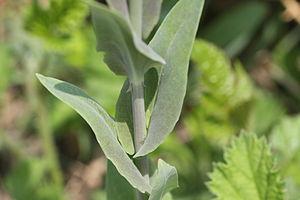
L'Arabette glabre, Tourette glabre ou Tourelle est une espèce de plante herbacée appartenant à la famille des Brassicacées. C'est une bisannuelle à petites fleurs blanches.